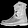
Label: Ankle boot